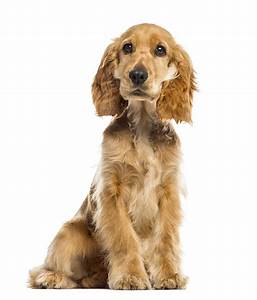
Label: dog